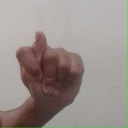
अक्षर: ट